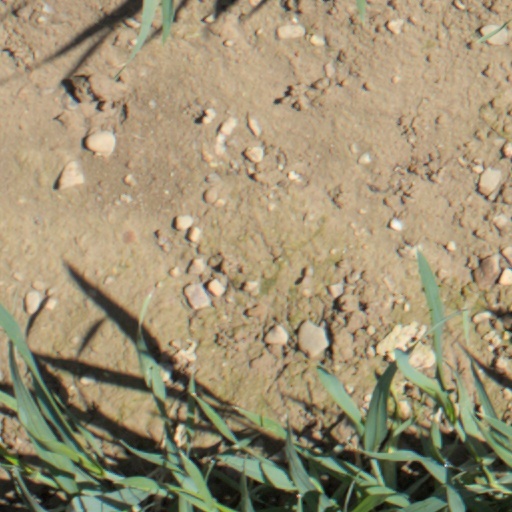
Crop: wheat